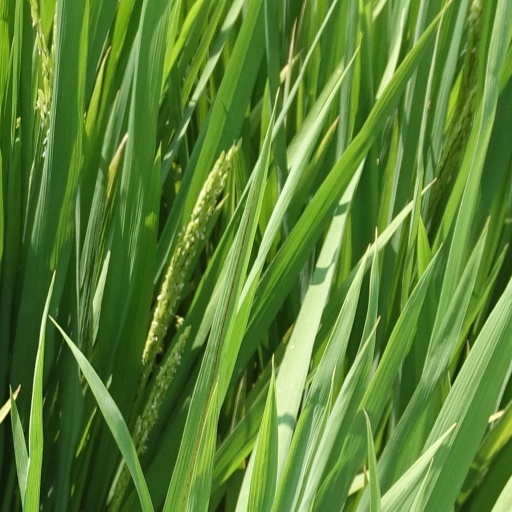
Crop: rice